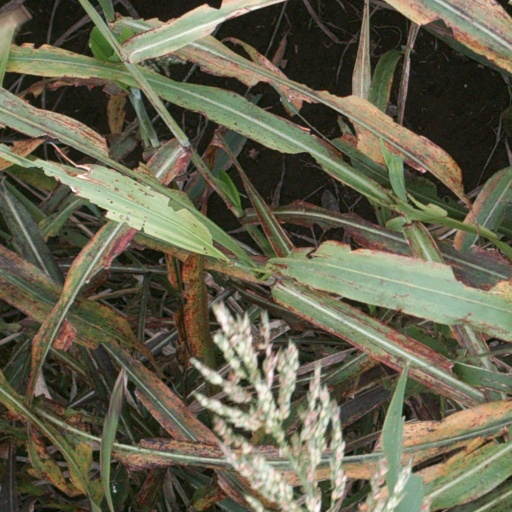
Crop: sorghum